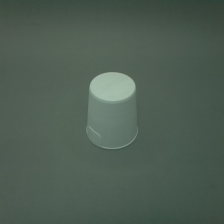
Color: white/transparent
Cap type: standard cap